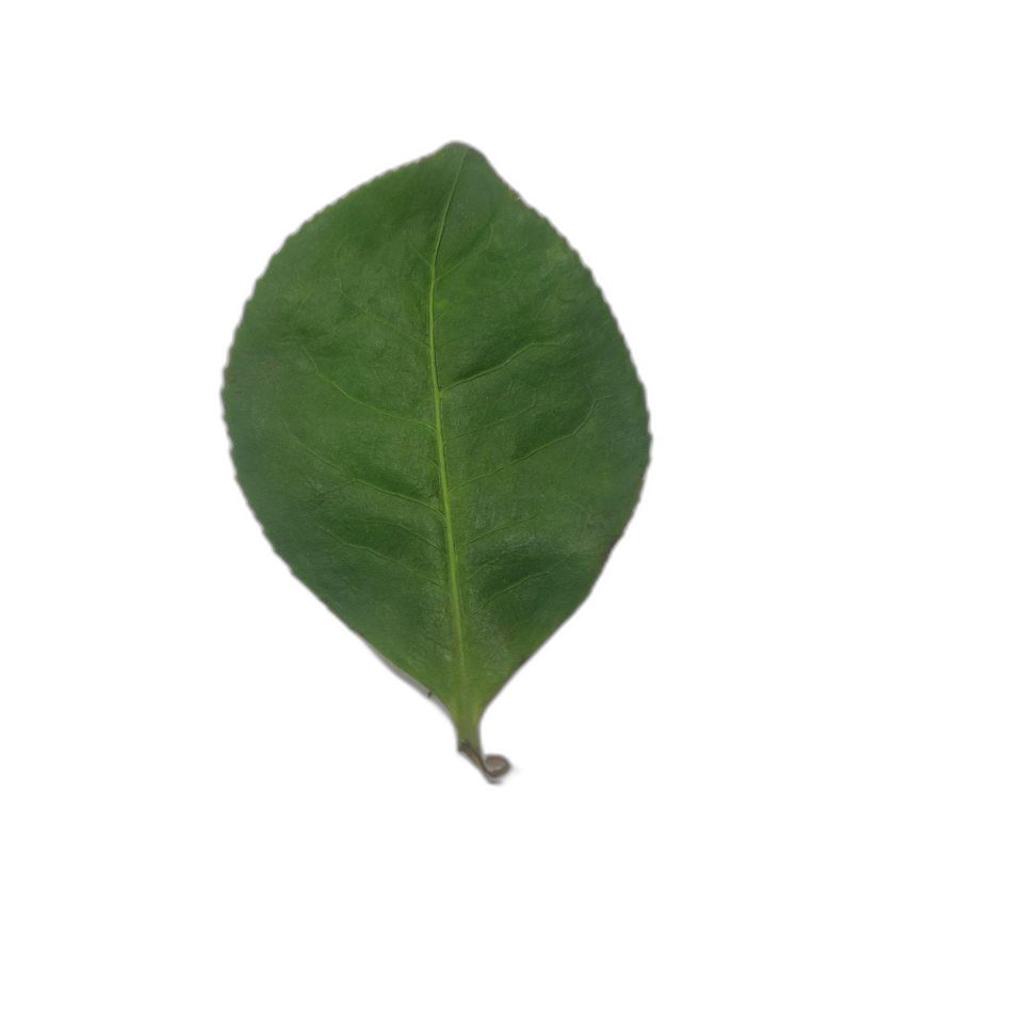
Label: Healthy